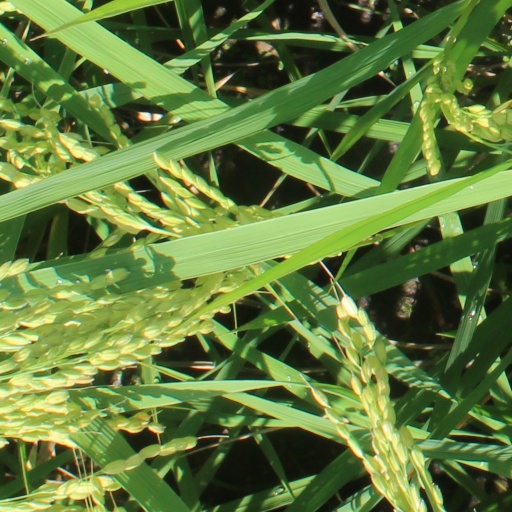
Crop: rice